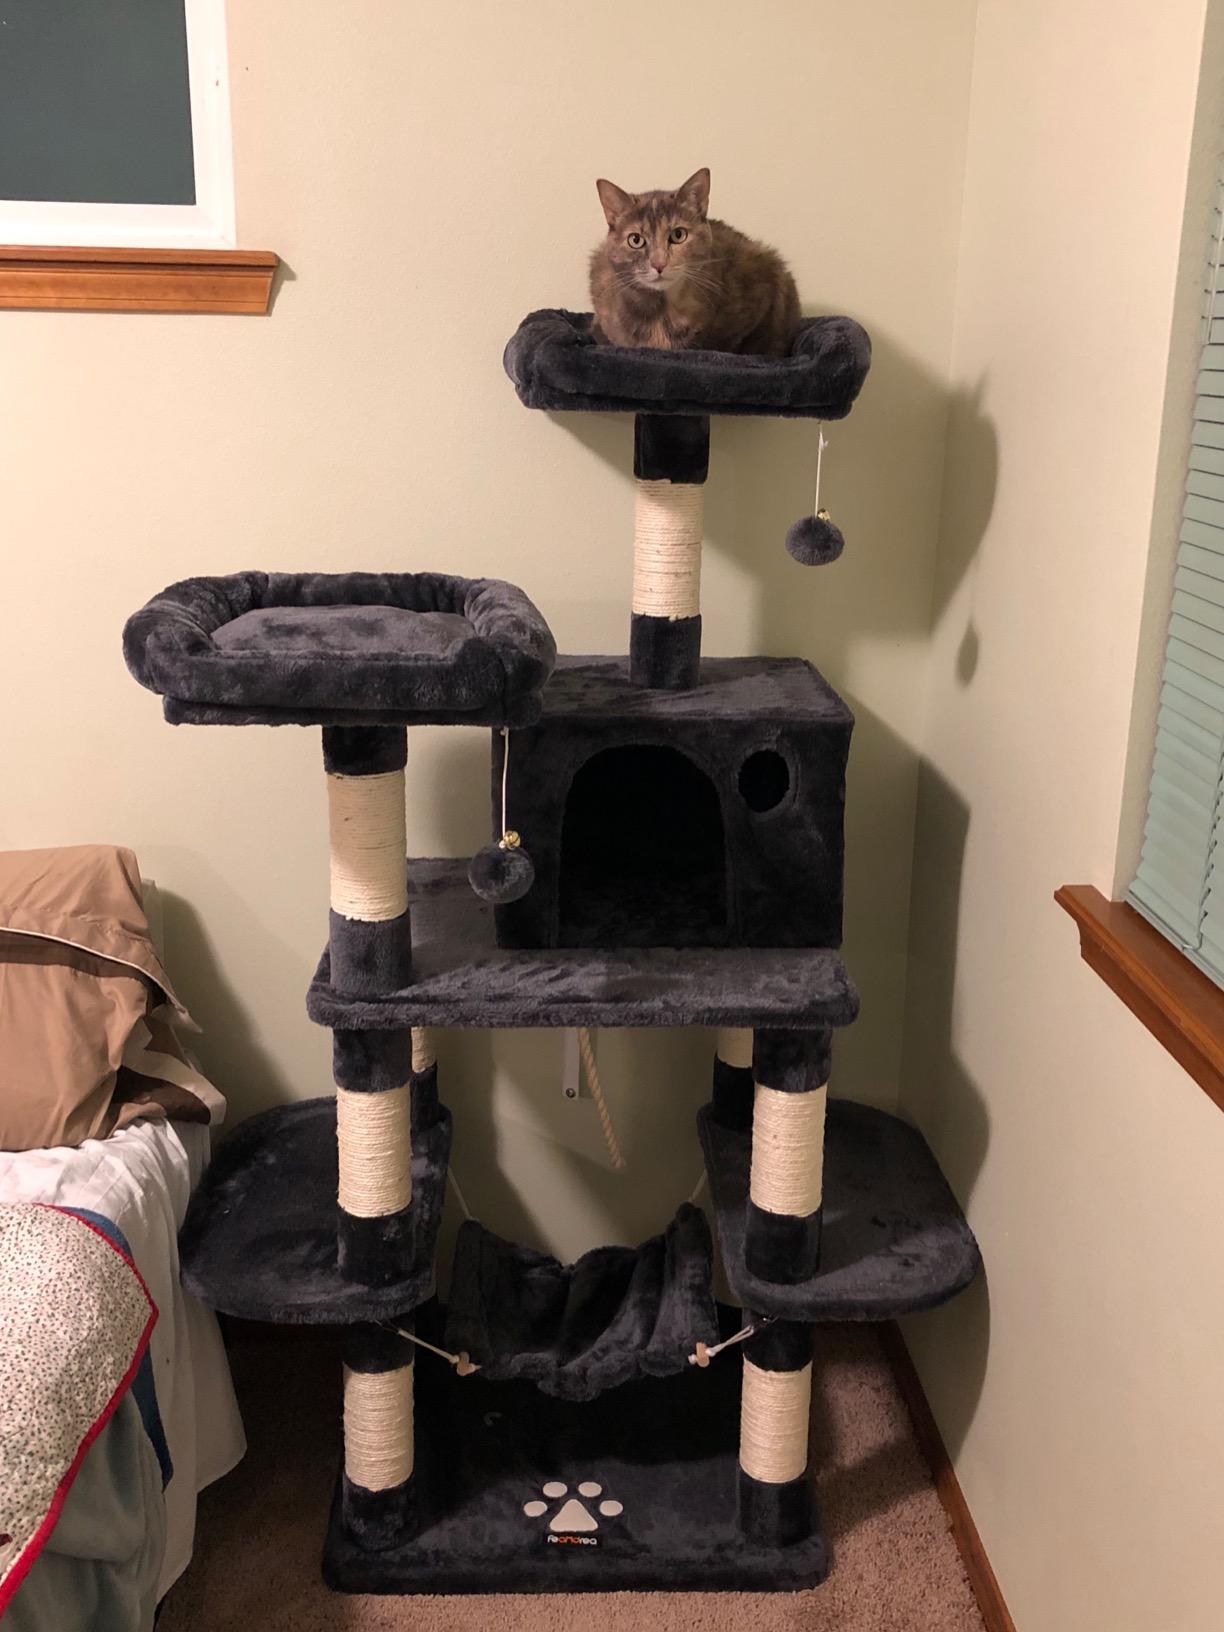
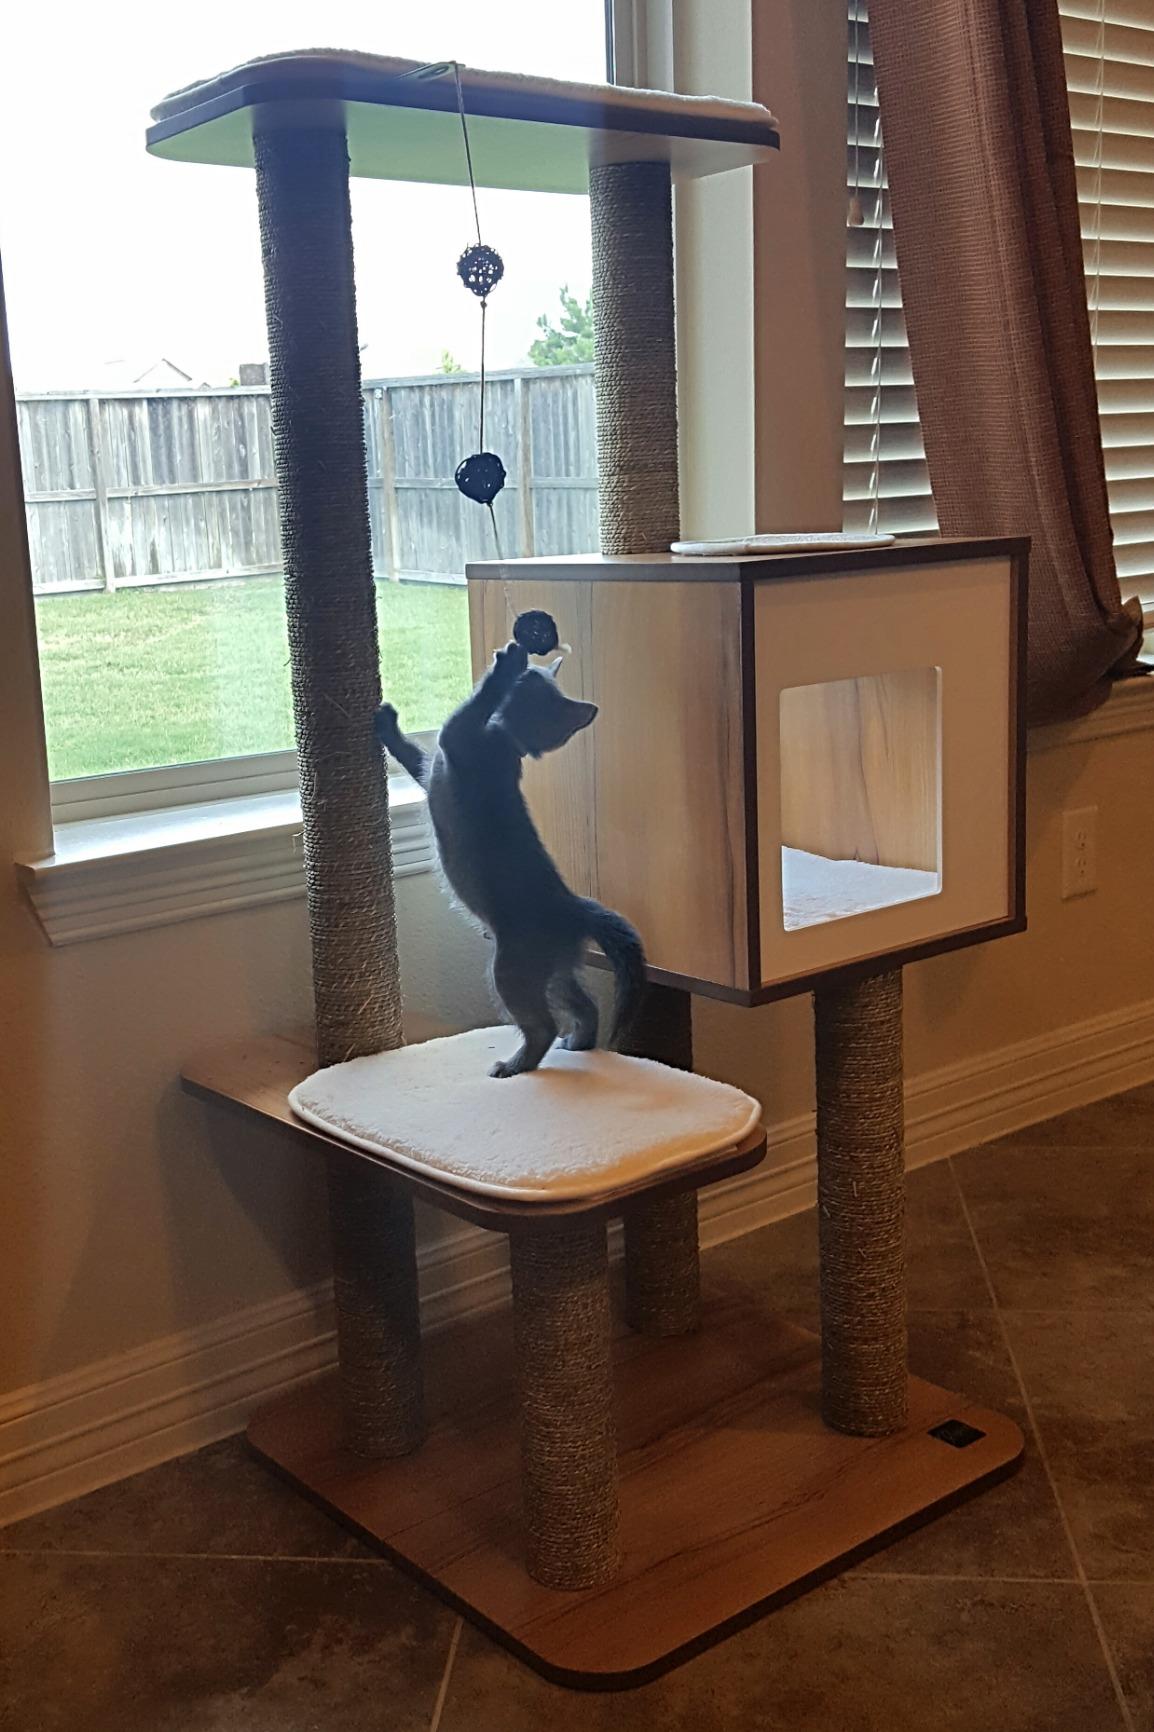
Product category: items_cat tree
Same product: no